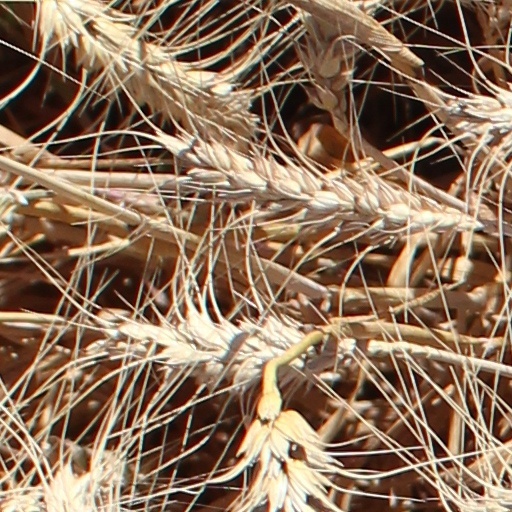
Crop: wheat